Kankaria Lake

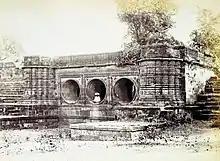
The supply sluice of Kankaria Lake, 1866

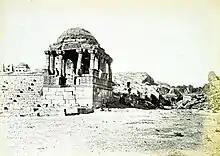
Cupola near one of the approaches of lake which no longer exists

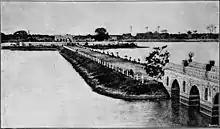
Viaduct to Naginawadi in 1891

The reservoir is a 34-sided regular polygon covering an area of 76 acres and having a shore length of approximately one and a quarter mile, or 2 km. It is surrounded by flights of cut stone steps and in six places, slopes, giving access to the water. These slopes were covered by square cupolas, each raised on 12 pillars.